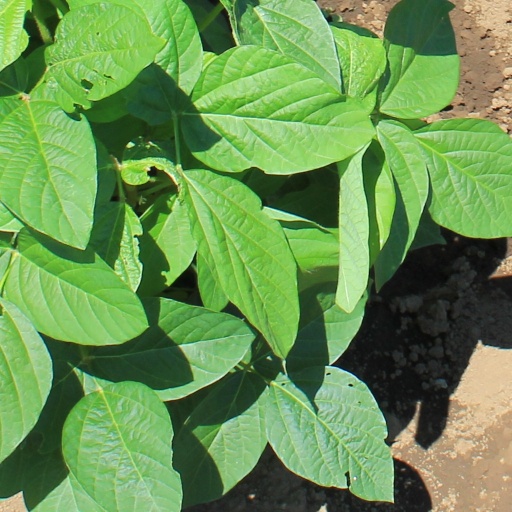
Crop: soybean